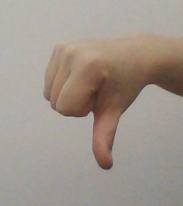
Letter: waw